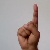
The image shows a hand gesture representing the letter 'D' in Indian Sign Language.